Jake McDonough

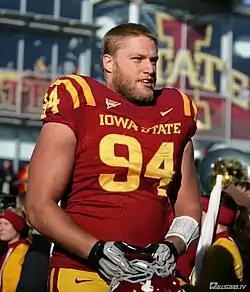
McDonough at Iowa State in 2012

Jake McDonough (born November 3, 1989) is an American former professional football player who was a defensive end in the National Football League (NFL) and Arena Football League (AFL). He signed as an undrafted free agent by the New York Jets in 2013. He played college football at Iowa State University.